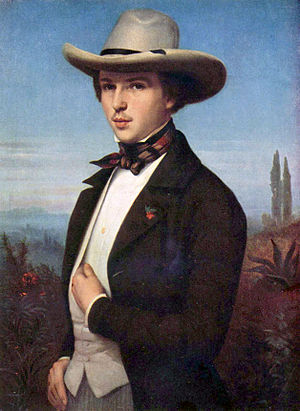
Oswald Achenbach
Oswald Achenbach, Portræt af Ludwig des Coudres
Oswald Achenbach var en tysk landskabsmaler. Han var bror til Andreas Achenbach og elev af denne.